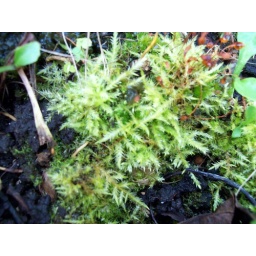
in a plant pot